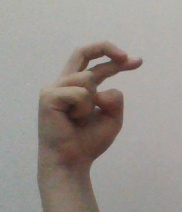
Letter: zay